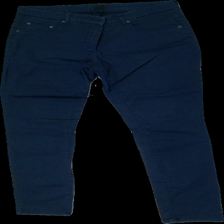
View: front
Type: Trousers
Category: Ladies
Brand: H&M
Colors: Blue
Material: 100% Cotton
Cut: Regular
Size: 40
Price range: <50
Recommended usage: Recycle
Description: Blue trousers
Comment: washed out